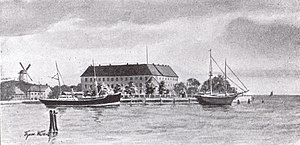
Sønderborg Slot
Sønderborg Slot (1895)
Sønderborg Slot er et slot, der ligger ved indsejlingen til Sønderborg på øen Als i Sønderjylland. De gamle slot viser blandt andet spor fra flere epoker, fangehullet, slotskirken og slotskøkkenet. Sønderborg Slot fungerede også som fængsel for Christian 2., og var residens for hertug Hans den Yngre. Slottet huser et museum med udstilling om områdets historie og kultur. Museet er åbent hele året.